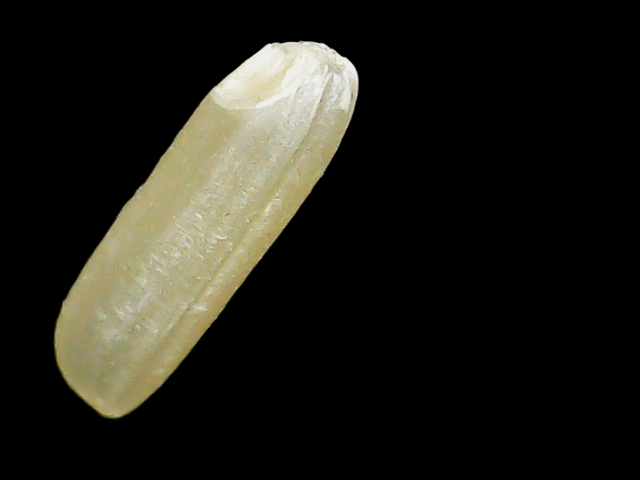
Rice variety: Binadhan16